Ajaccio

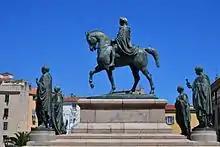
Ajaccio, Place De Gaulle - monument Napoléon

After the defeat of Paoli, the Comte de Marbeuf began to meet with some leading Corsicans to outline the shape of the future and enlist their assistance. The Comte was among a delegation from Ajaccio in 1769, offered his loyalty and was appointed assessor.